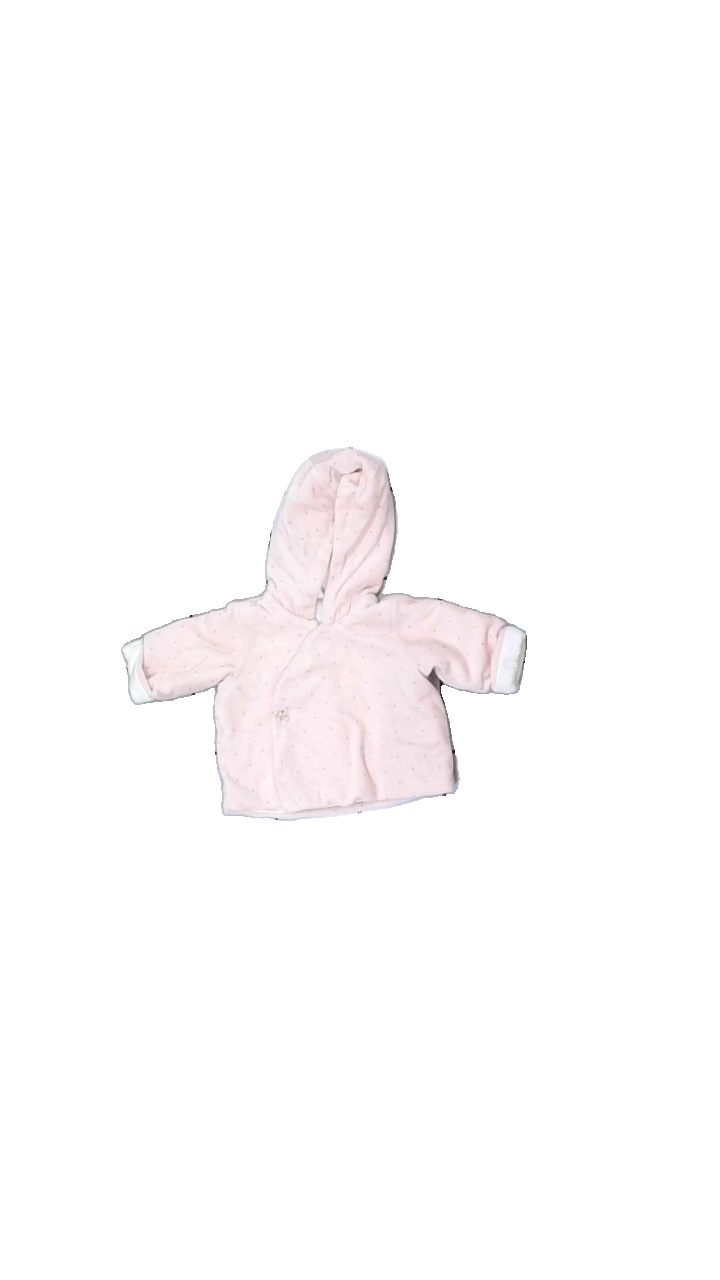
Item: Hoodie (Children)
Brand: H&m
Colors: Pink, Brown
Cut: C-collar, Regular
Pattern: Dots
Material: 59% cotton, 41% viscose
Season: All
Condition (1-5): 3
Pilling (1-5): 3
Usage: Reuse
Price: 50-100